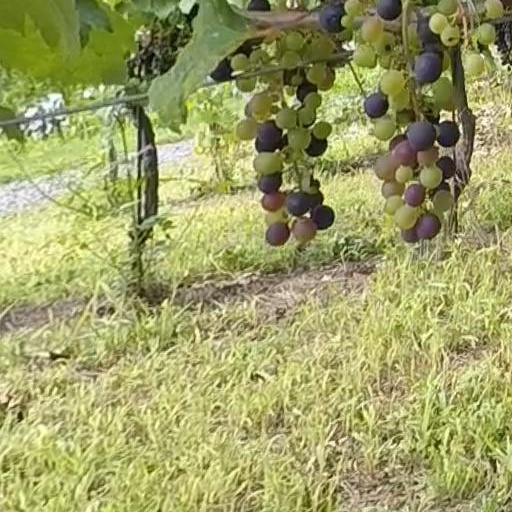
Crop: grape